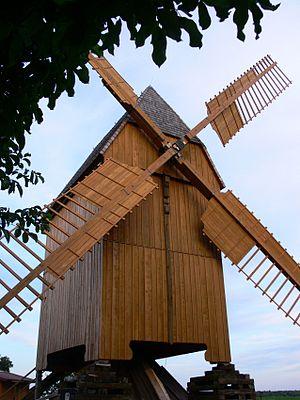
Lumpzig est une commune allemande de l'arrondissement du Pays-d'Altenbourg en Thuringe. Elle fait partie de la Communauté d'administration du pays d'Altenbourg.